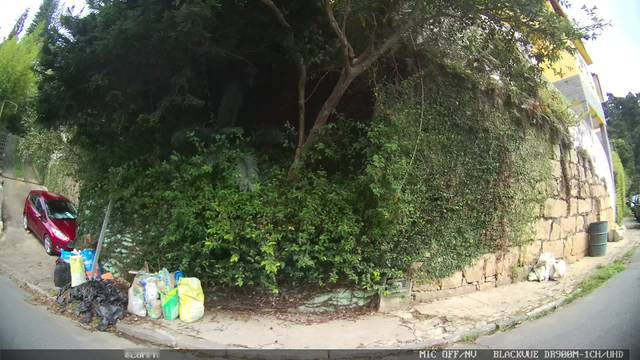
Region: Brazil
Coordinates: -22.514, -43.197